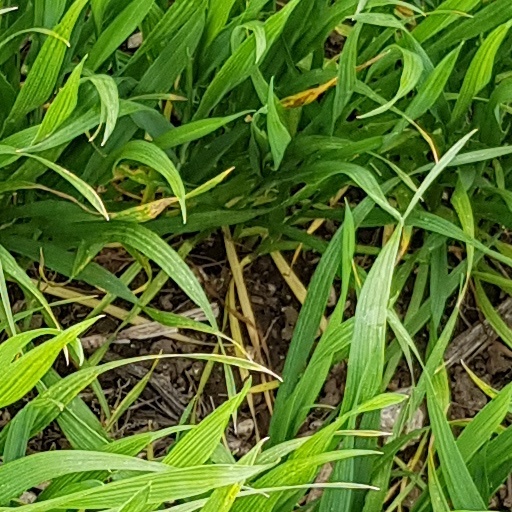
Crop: wheat